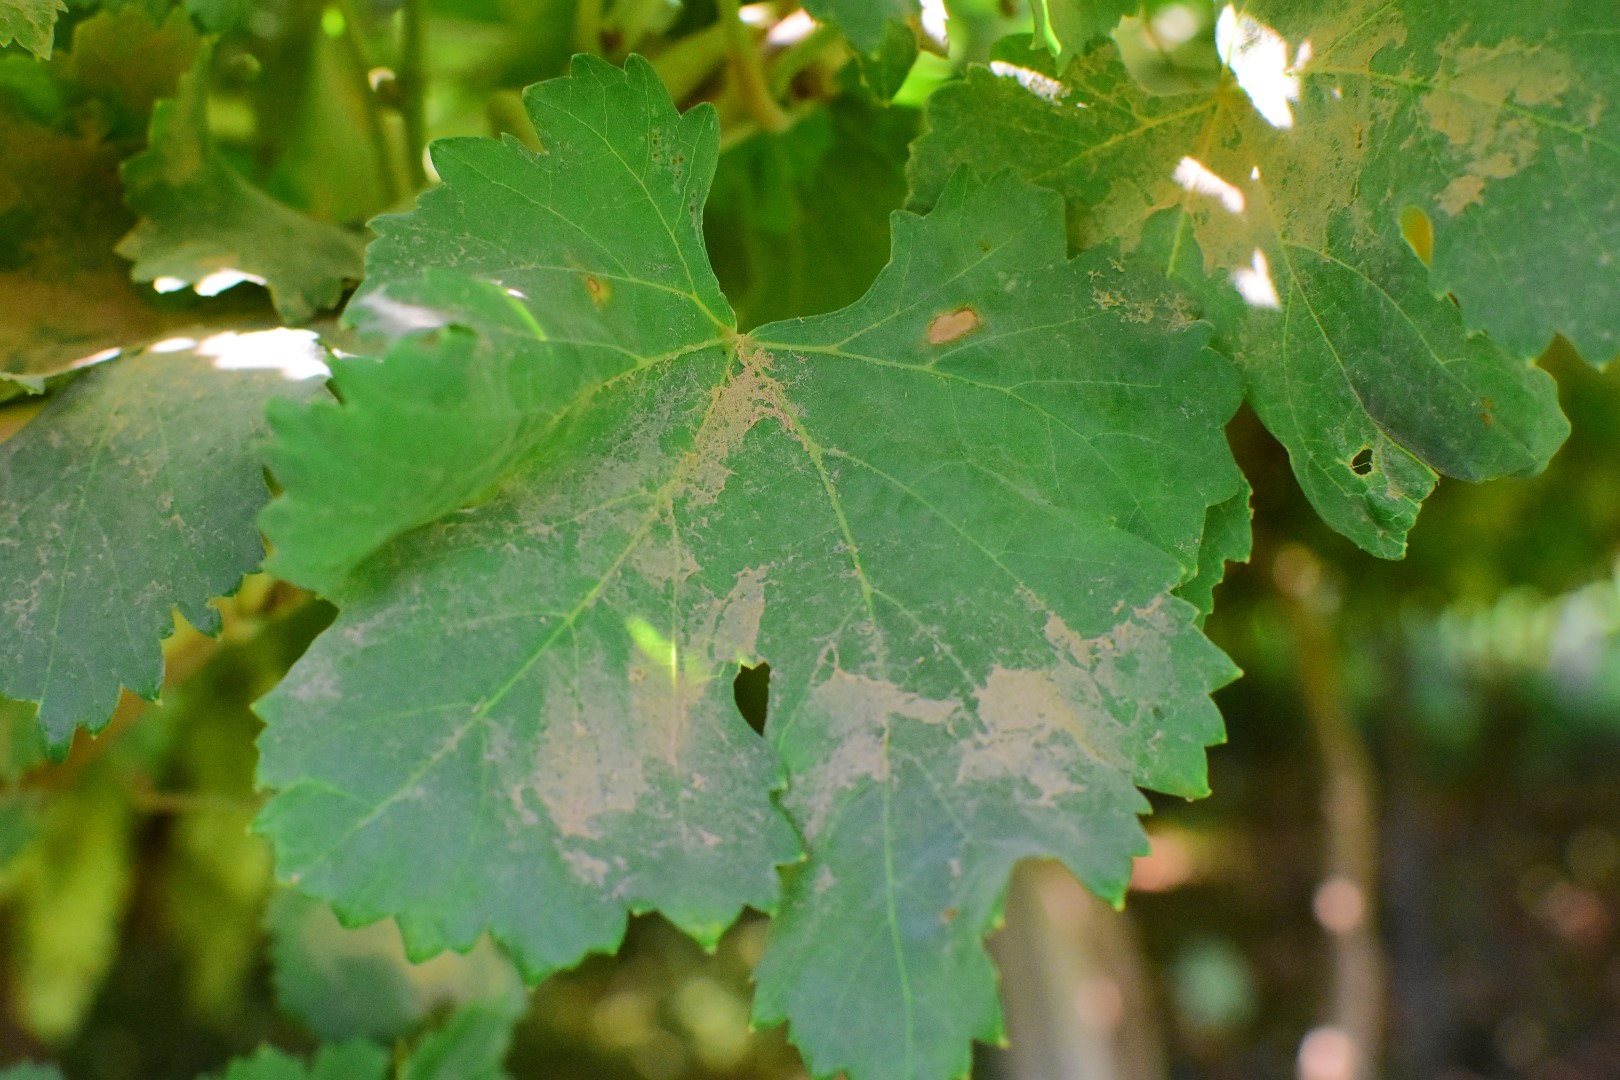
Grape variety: Deas Al-Annz